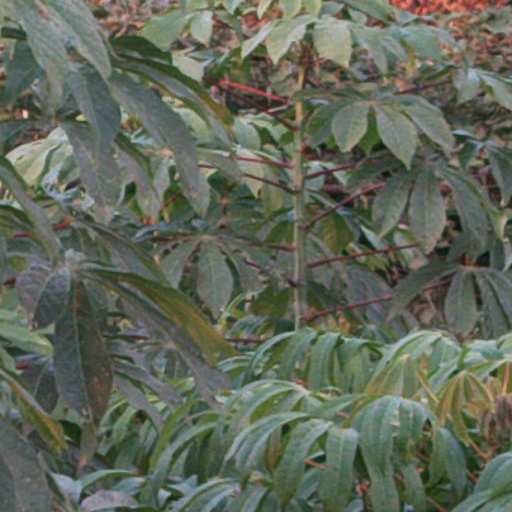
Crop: cassava